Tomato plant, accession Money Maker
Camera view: tilt-top (135 deg); turntable rotation: 60 degrees
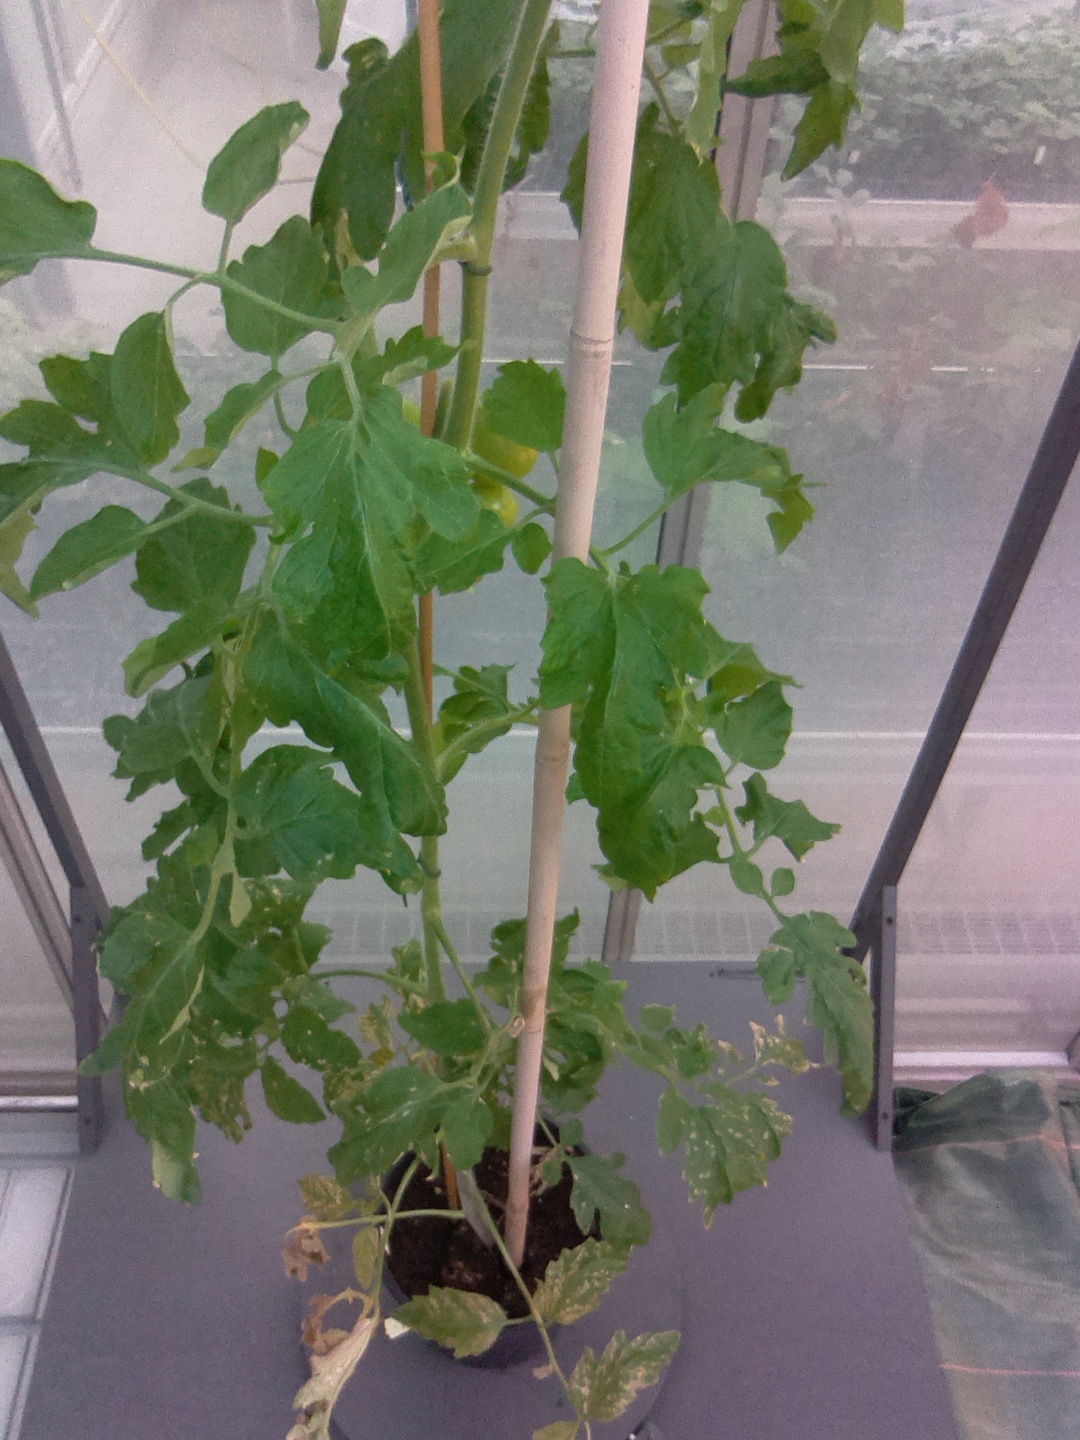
BBCH growth stage 74: 40%-50% of final fruit size